Germany–Haiti relations

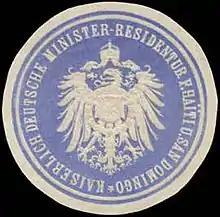
Seal Imperial German Minister Residency for Haiti and San Domingo

In the mid-19th century, merchants from the Hanseatic Cities of Hamburg, Bremen, and Lübeck began to open offices in Haiti and establish trade relations. Germany had no colonies of its own in the Caribbean. Trading houses used Haiti as a base because the country was open to foreign trade and there was little competition from other European countries. Germans sent to Haiti were willing to integrate into Haitian society. Some Germans married into Haiti's most prominent families. This allowed them to circumvent the constitutional prohibition on foreigners owning land.